Eldzier Cortor

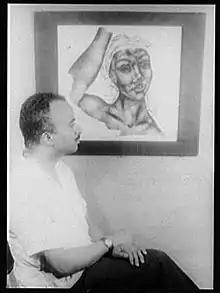
Cortor in 1959

Eldzier Cortor (January 10, 1916 – November 26, 2015) was an American artist and printmaker. His work typically features elongated nude figures in intimate settings, influenced by both traditional African art and European surrealism. He is known for his style of realism that makes accurate depictions of poor, Black living conditions look fantastic as he distorts perspective.